Steinberg, Kloster Eberbach

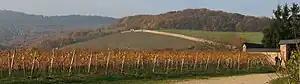
A view from the inside of the Steinberg vineyard, with the wall in the distance and one of the gates on the far right.

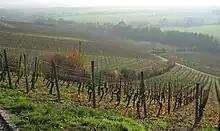
Steinberg Rheingau

Steinberg is a wall-enclosed vineyard (a "Clos", using French terminology) near Hattenheim in the Rheingau. It is the largest wall-enclosed vineyard in Germany.